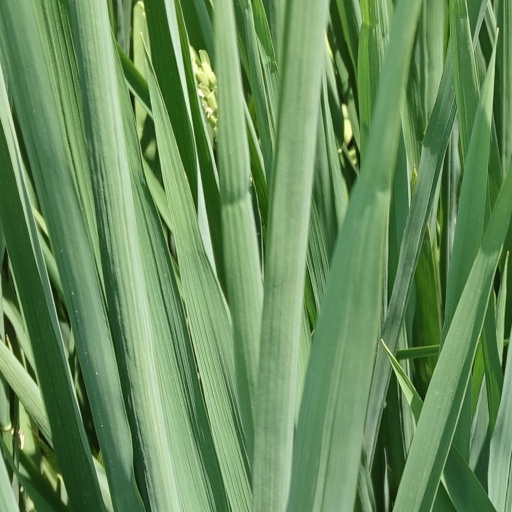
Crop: rice